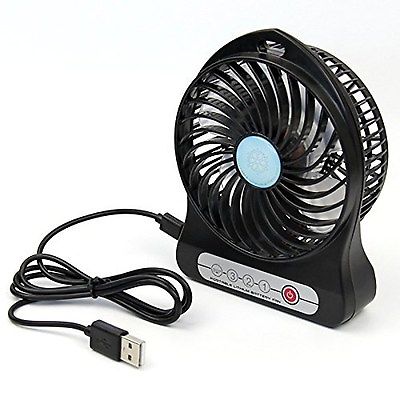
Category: fan